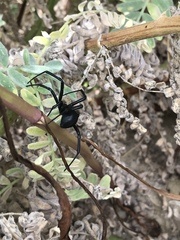
Species: Lactrodectus_hesperus